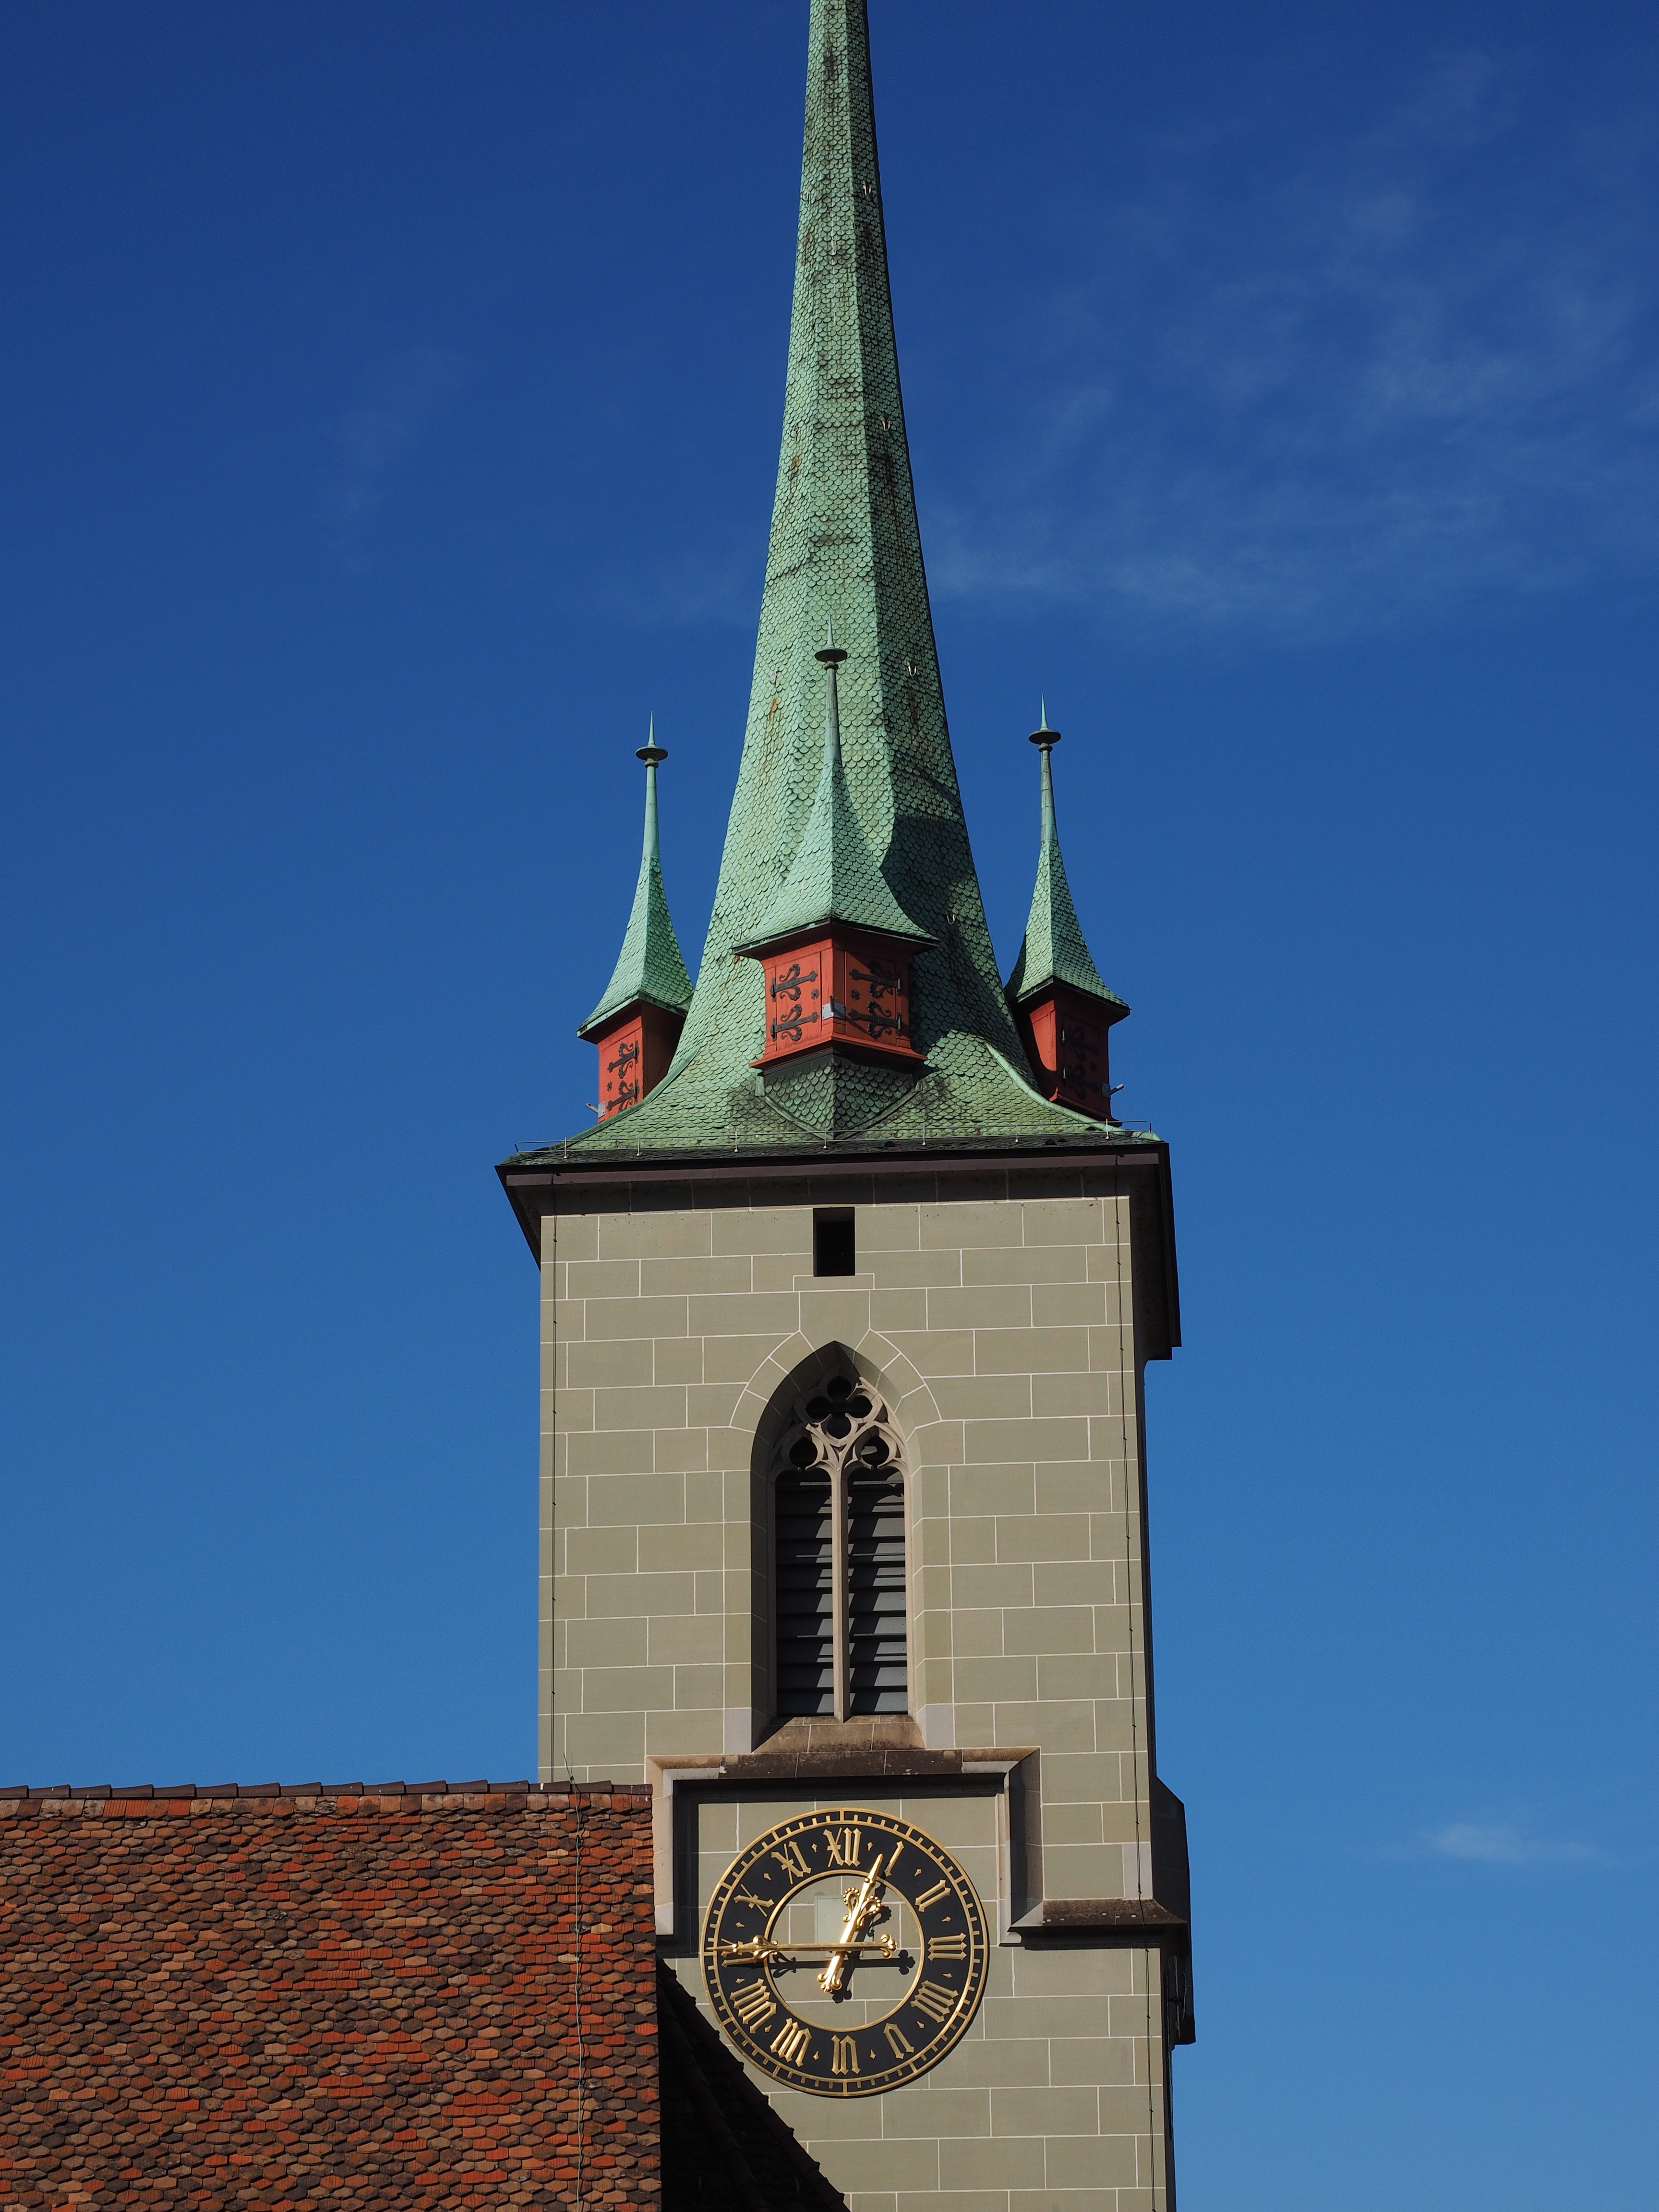
architecture, building, tower, landmark, blue, church, chapel, place of worship, clock tower, bell tower, bern, spire, steeple, nydeggkirche